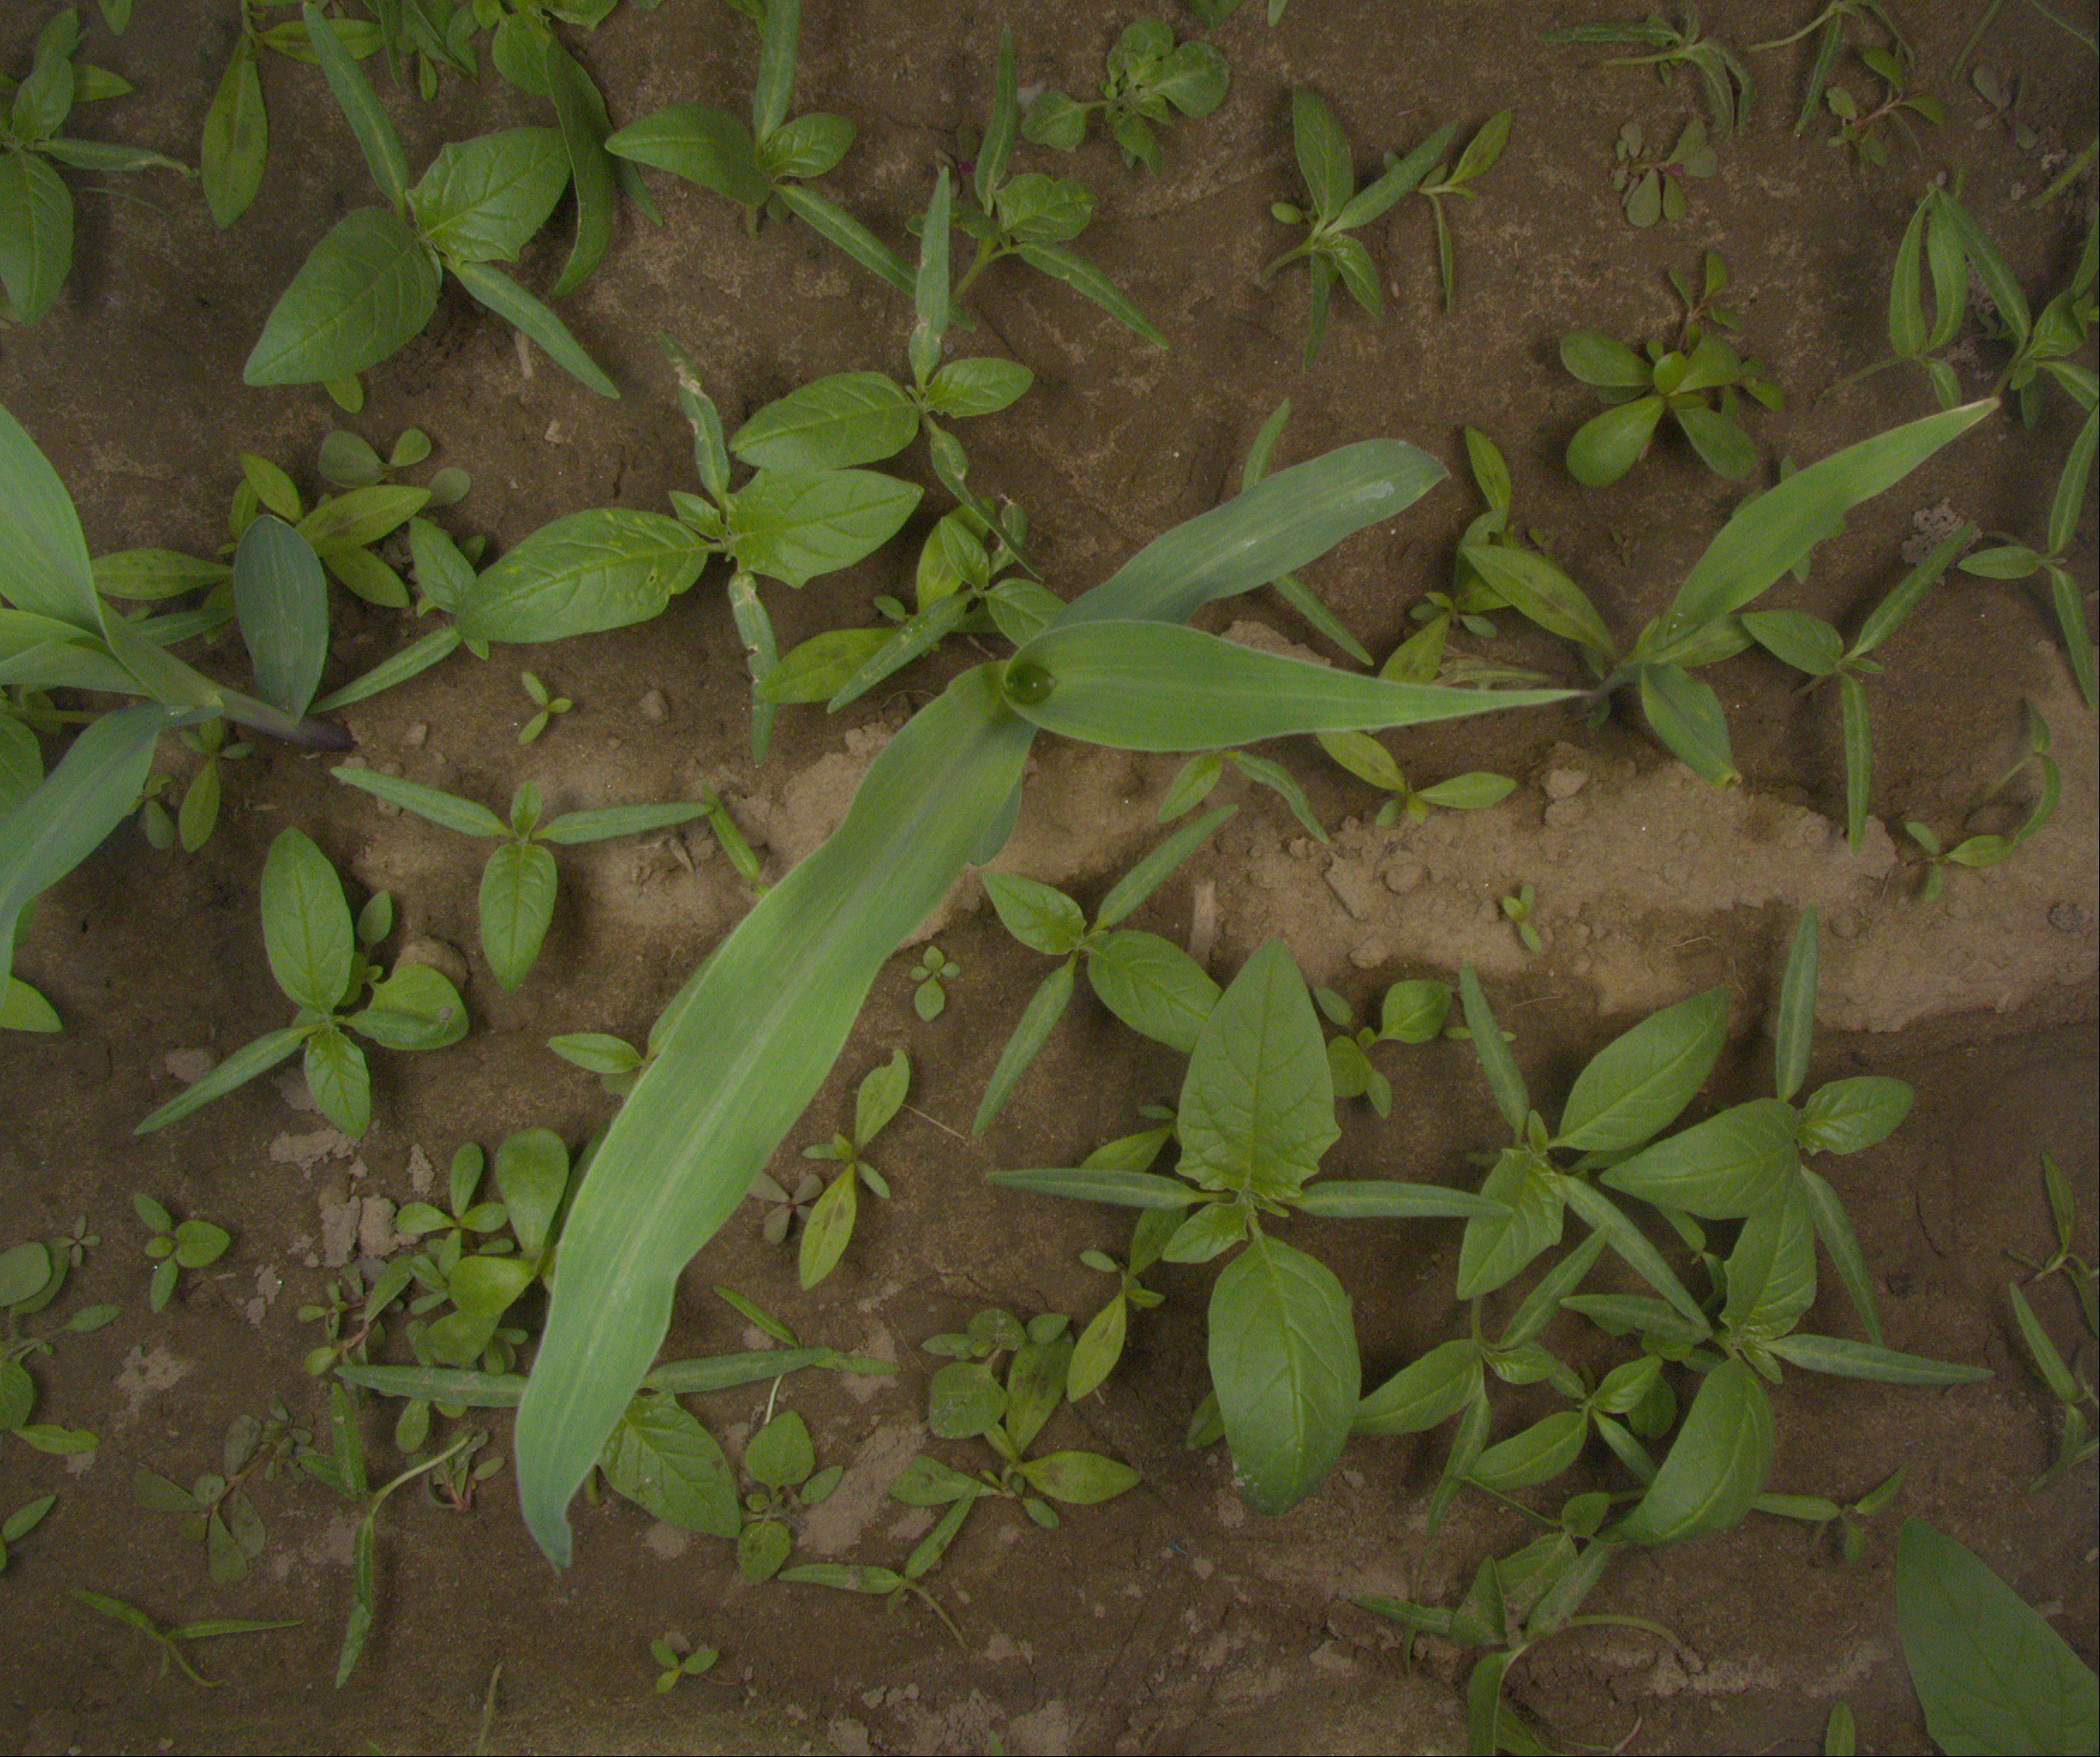
Crop: maize
Objects: maize, stem_maize, maize, stem_maize, maize, stem_maize